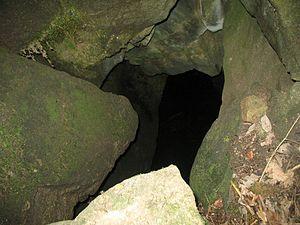
Les grottes sont rares dans les Voirons, pourtant, il y en a une, ou plutôt un gouffre qui à la particularité de posséder deux entrées, plus accessible vers le nord car très étroite et plus profonde au sud. Cette petite caverne mesure 40 mètres de long. Pour spéléologues professionnels ou expérimentés
Les Voirons sont une montagne appartenant aux Préalpes. Elle est située dans le département de la Haute-Savoie, dans le Chablais, à une dizaine de kilomètres à l'est des villes d'Annemasse et de Genève.